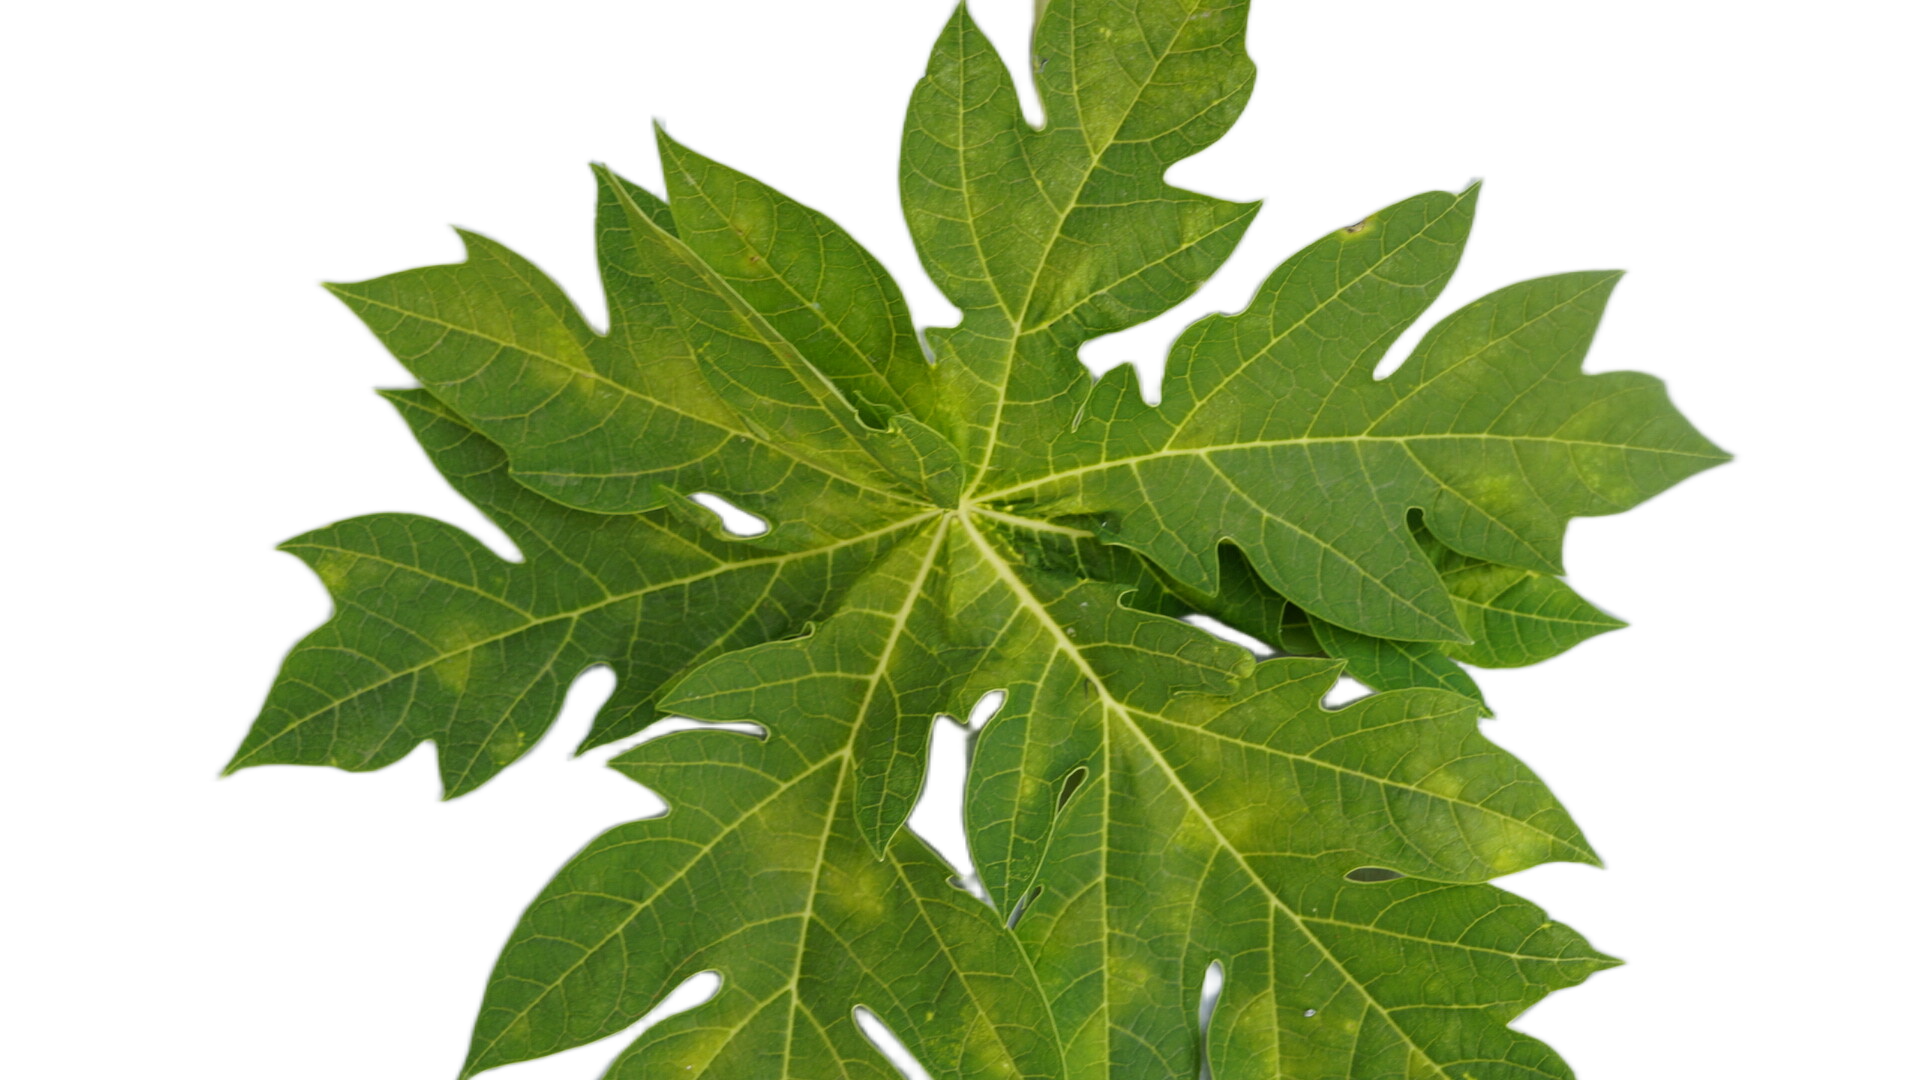
Crop: Papaya
Label: Mosaic_Virus